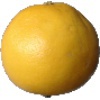
Label: white_grapefruit